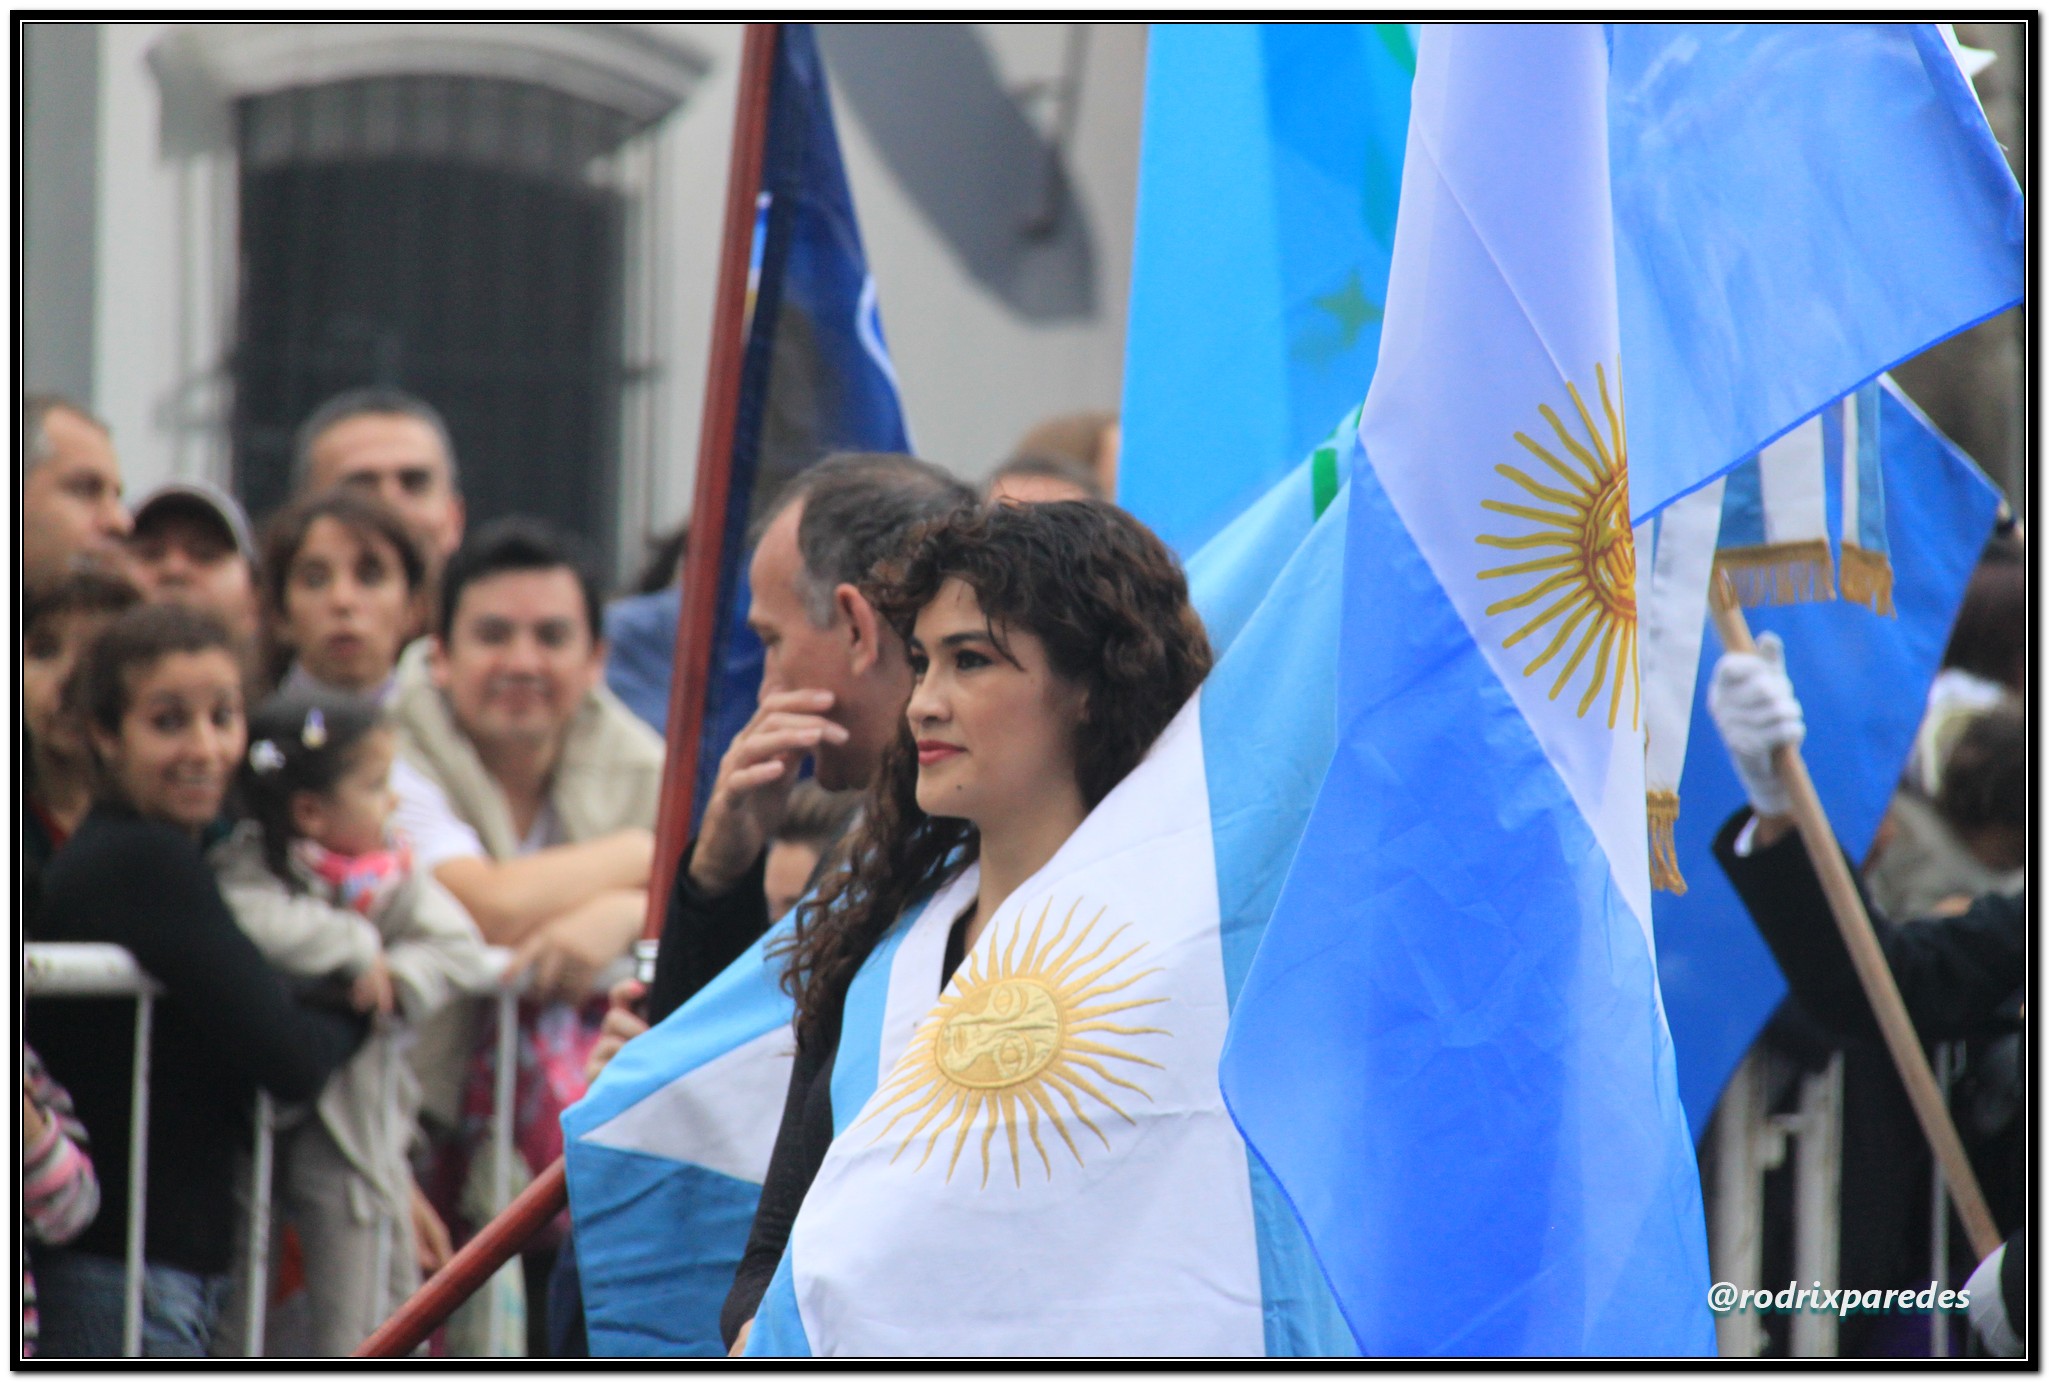
blue, argentina, militar, desfile, event, civico, 1810, 2505, bicentenario, 25052010